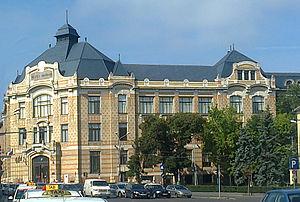
La Bibliothèque universitaire centrale Lucian-Blaga de Cluj-Napoca, fondée en 1872, est la bibliothèque pluridisciplinaire de l'Université Babeș-Bolyai. Elle a des filiales dans chacune des facultés de l'Université Babeș-Bolyai. Conjointement avec ses filiales, elle met à la disposition des lecteurs quelque 3 600 000 ouvrages, consultables dans les 55 salles de lecture qui disposent de plus de 2100 places.